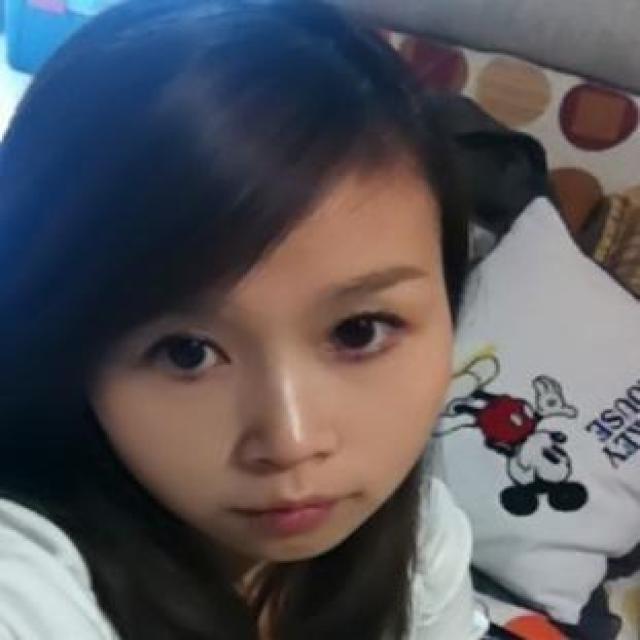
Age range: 21-44